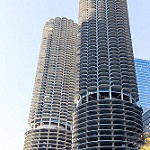
Label: buildings